Deenanath Mangeshkar

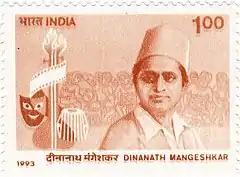
Mangeshkar on a 1993 stamp of India

Deenanath took to alcohol during the days of financial hardship in 1930s. After being ill for a few weeks, he died in Pune in April 1942. He was only 41 at the time of his death.